Space Marine (Warhammer 40,000)

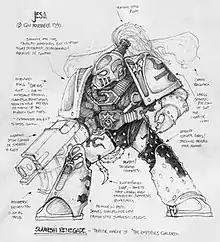
Concept art for a 2nd edition Chaos Space Marine of the Emperor's Children Legion (Jes Goodwin, 1990)

The archetypal Space Marines in game lore and miniature variety don protective exosuits known as Power Armour. Bob Naismith created the initial design of these Space Marines for the first edition, with the helmet having a gas mask with an airtube connected to the snout, and this was used for a 1991 limited release model. However designers at Games Workshop felt that this concept was too banal and derivative, and they made a conscious decision to give the Space Marine, and "Warhammer 40,000" in general, a "medieval-in-space" aesthetic, so the exosuit was redesigned to resemble medieval plate armour. The helmet was modified to resemble a medieval "hounskull" helmet with prominent conical snouts, popularly known as the "beaky" helmet (in-universe it is called Mark VI Corvus Power Armour). Jes Goodwin redesigned the Power Armour for the second edition (1993), where the helmet's beak was replaced by a flat grill, and the chestplate features a winged skull (known in lore as Mark VII Aquila Power Armour); this armour design would be continue to be used for the third through to the seventh editions. The differences in the various Marks of Power Armour are cosmetic and have the same attributes for in-game purposes, and Space Marines with these types of armour are collectively known as the 'Firstborn' since the eighth edition onward.